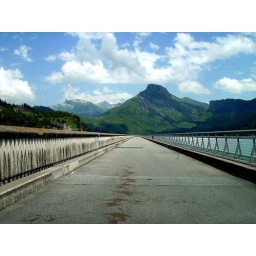
this the road which cross over the dam of roselend,between albertville and bourg saint maurice,savoie,french alps